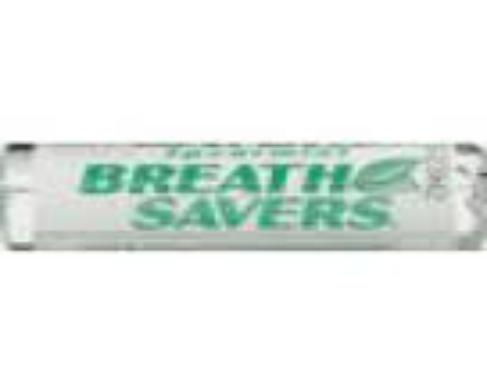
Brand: Breath Savers
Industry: Food